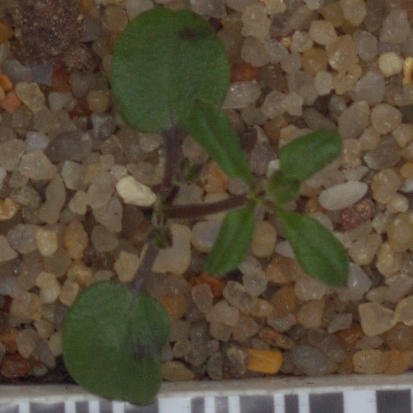
Label: cleavers